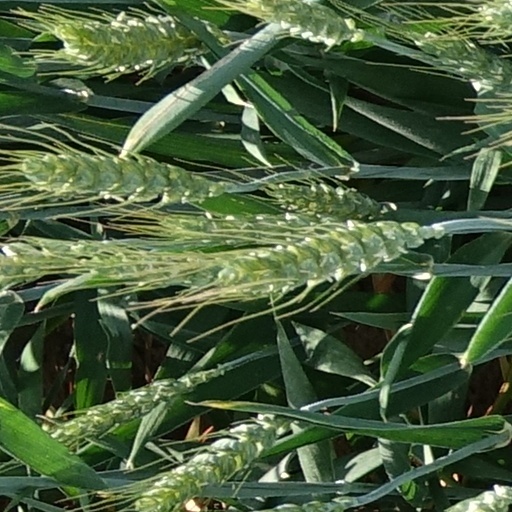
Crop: wheat